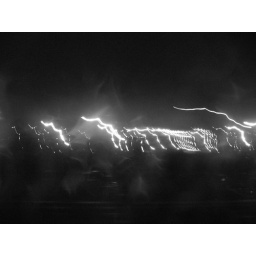
taken during a car ride in the highway